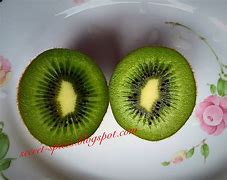
Label: Kiwi